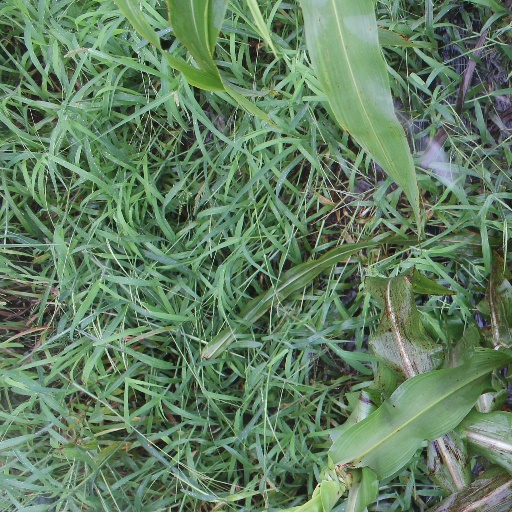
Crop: sorghum